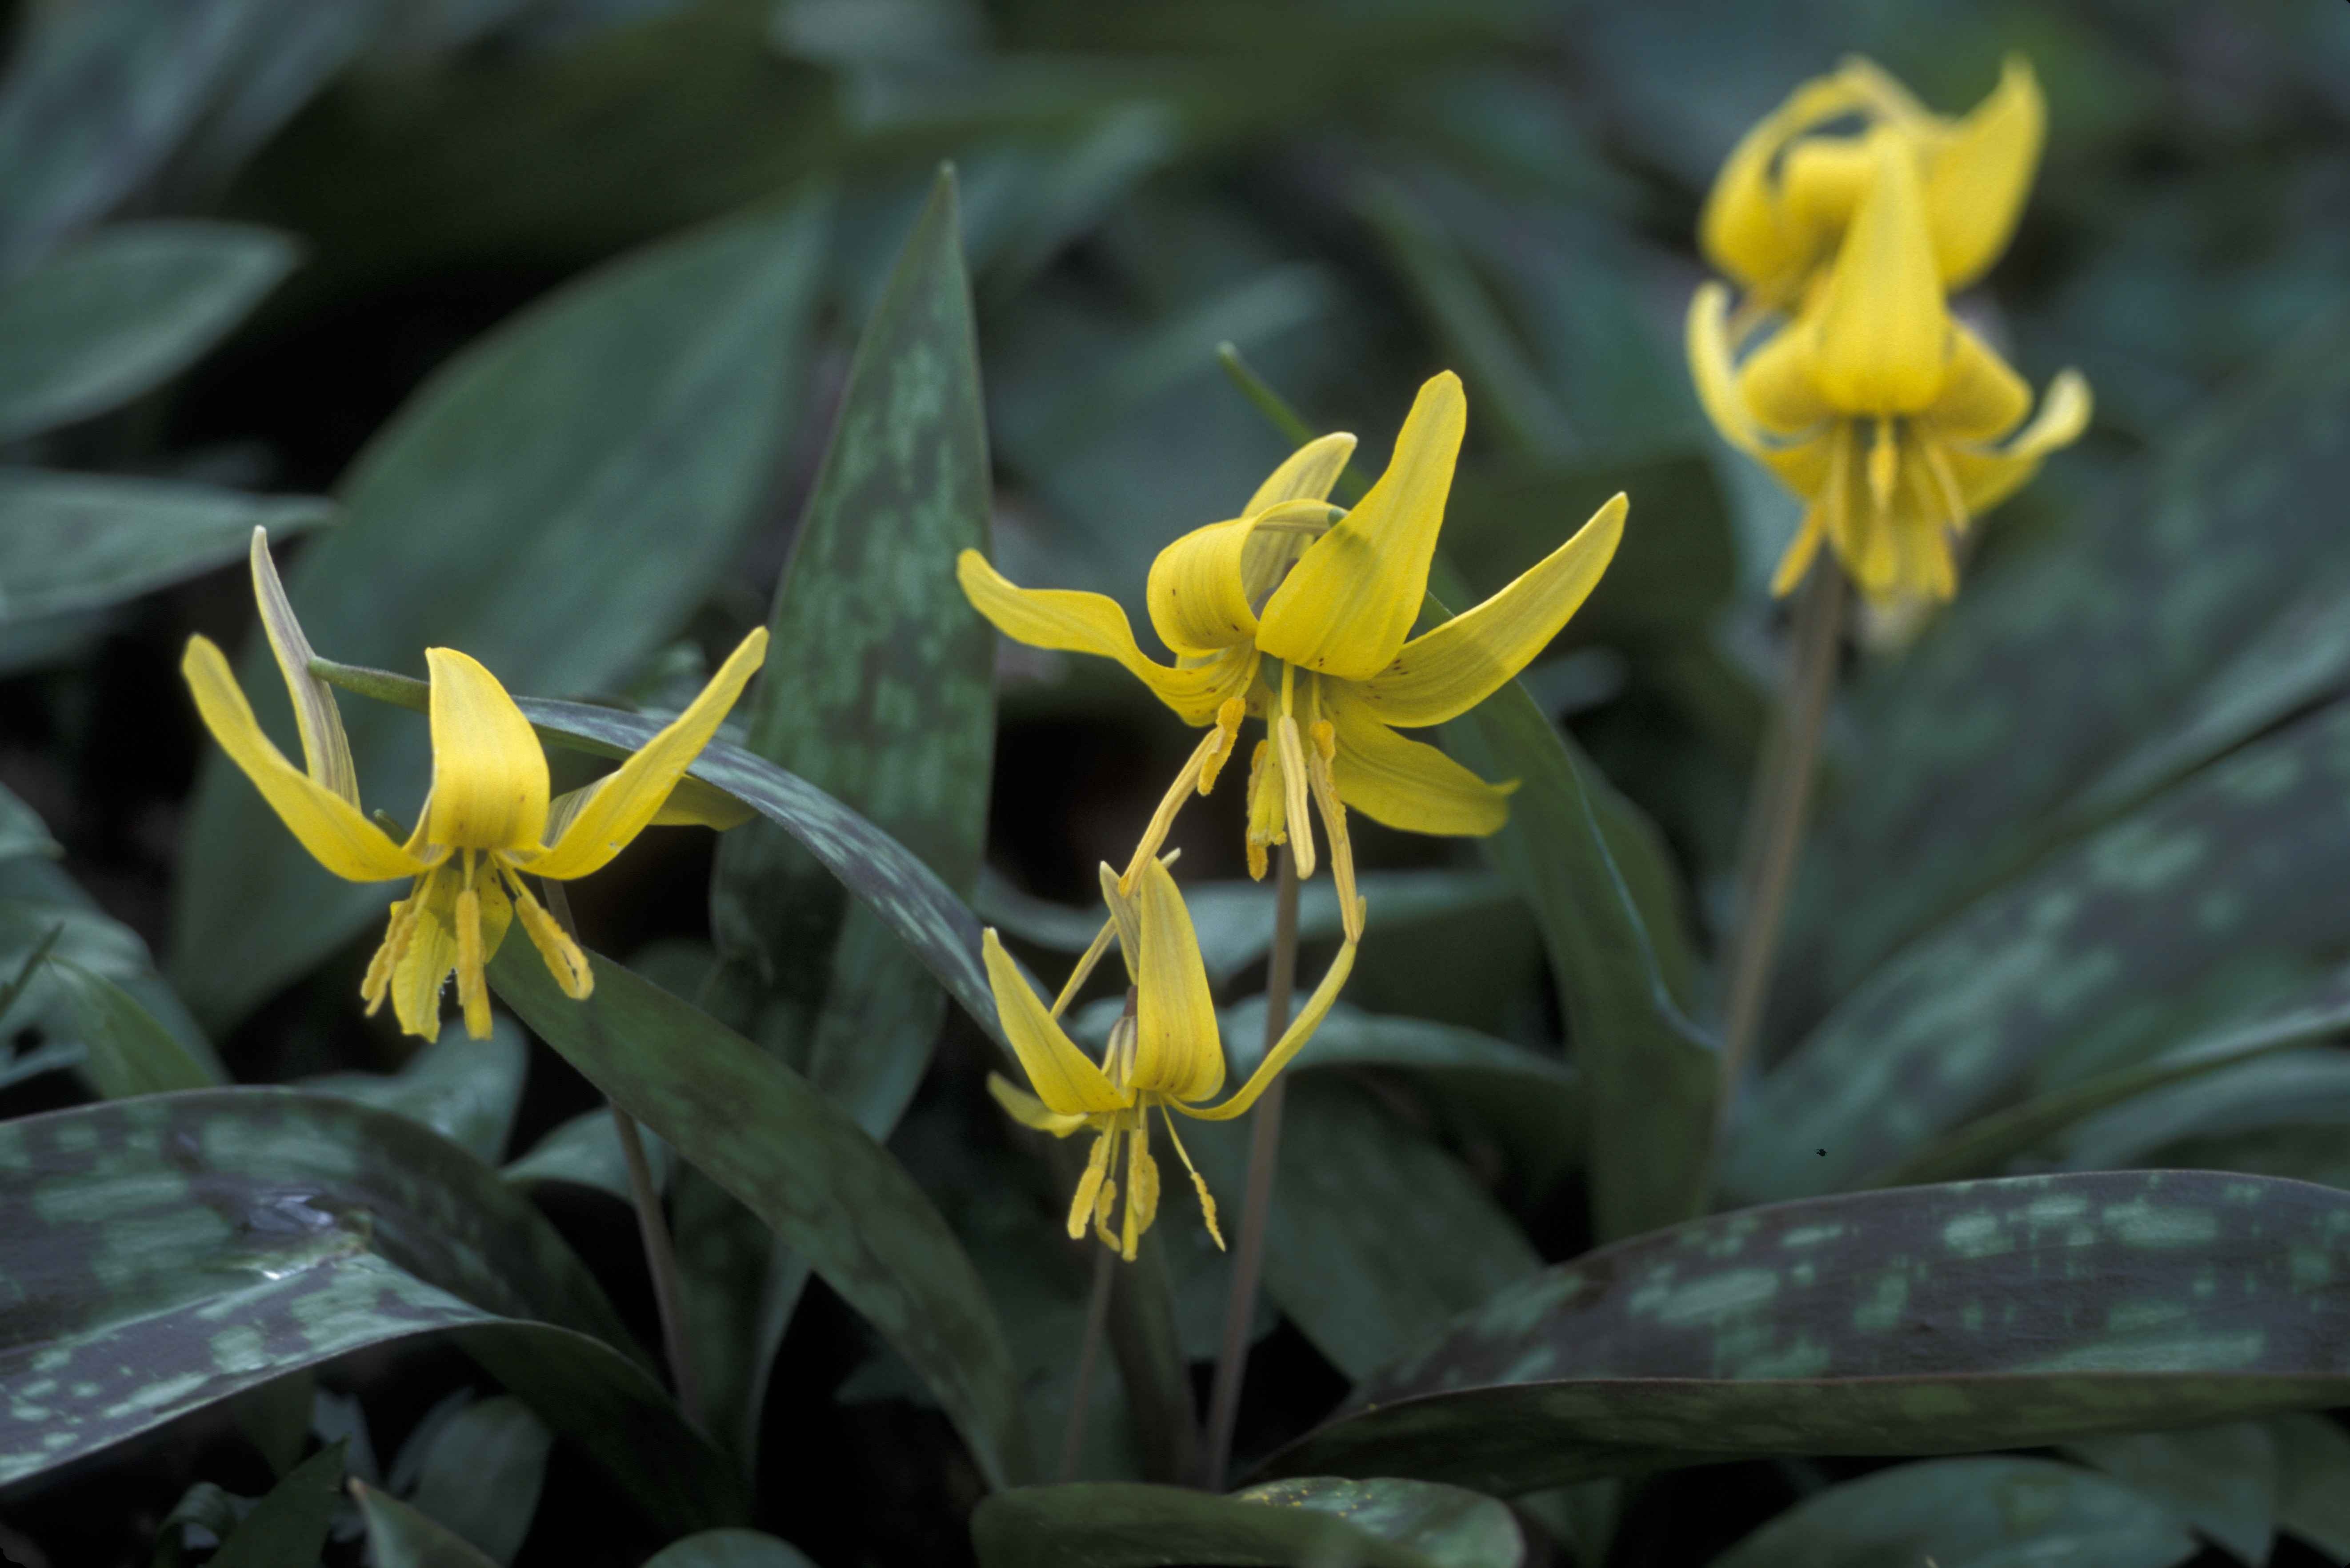
nature, plant, flower, foliage, bouquet, macro, botany, yellow, flora, wildflower, petals, wallpaper, lily, exotic, lys, stamens, chalice, flowering plant, blooming flowers, dendrobium, land plant, fawn lily, gray green leaves, erythronium americanum